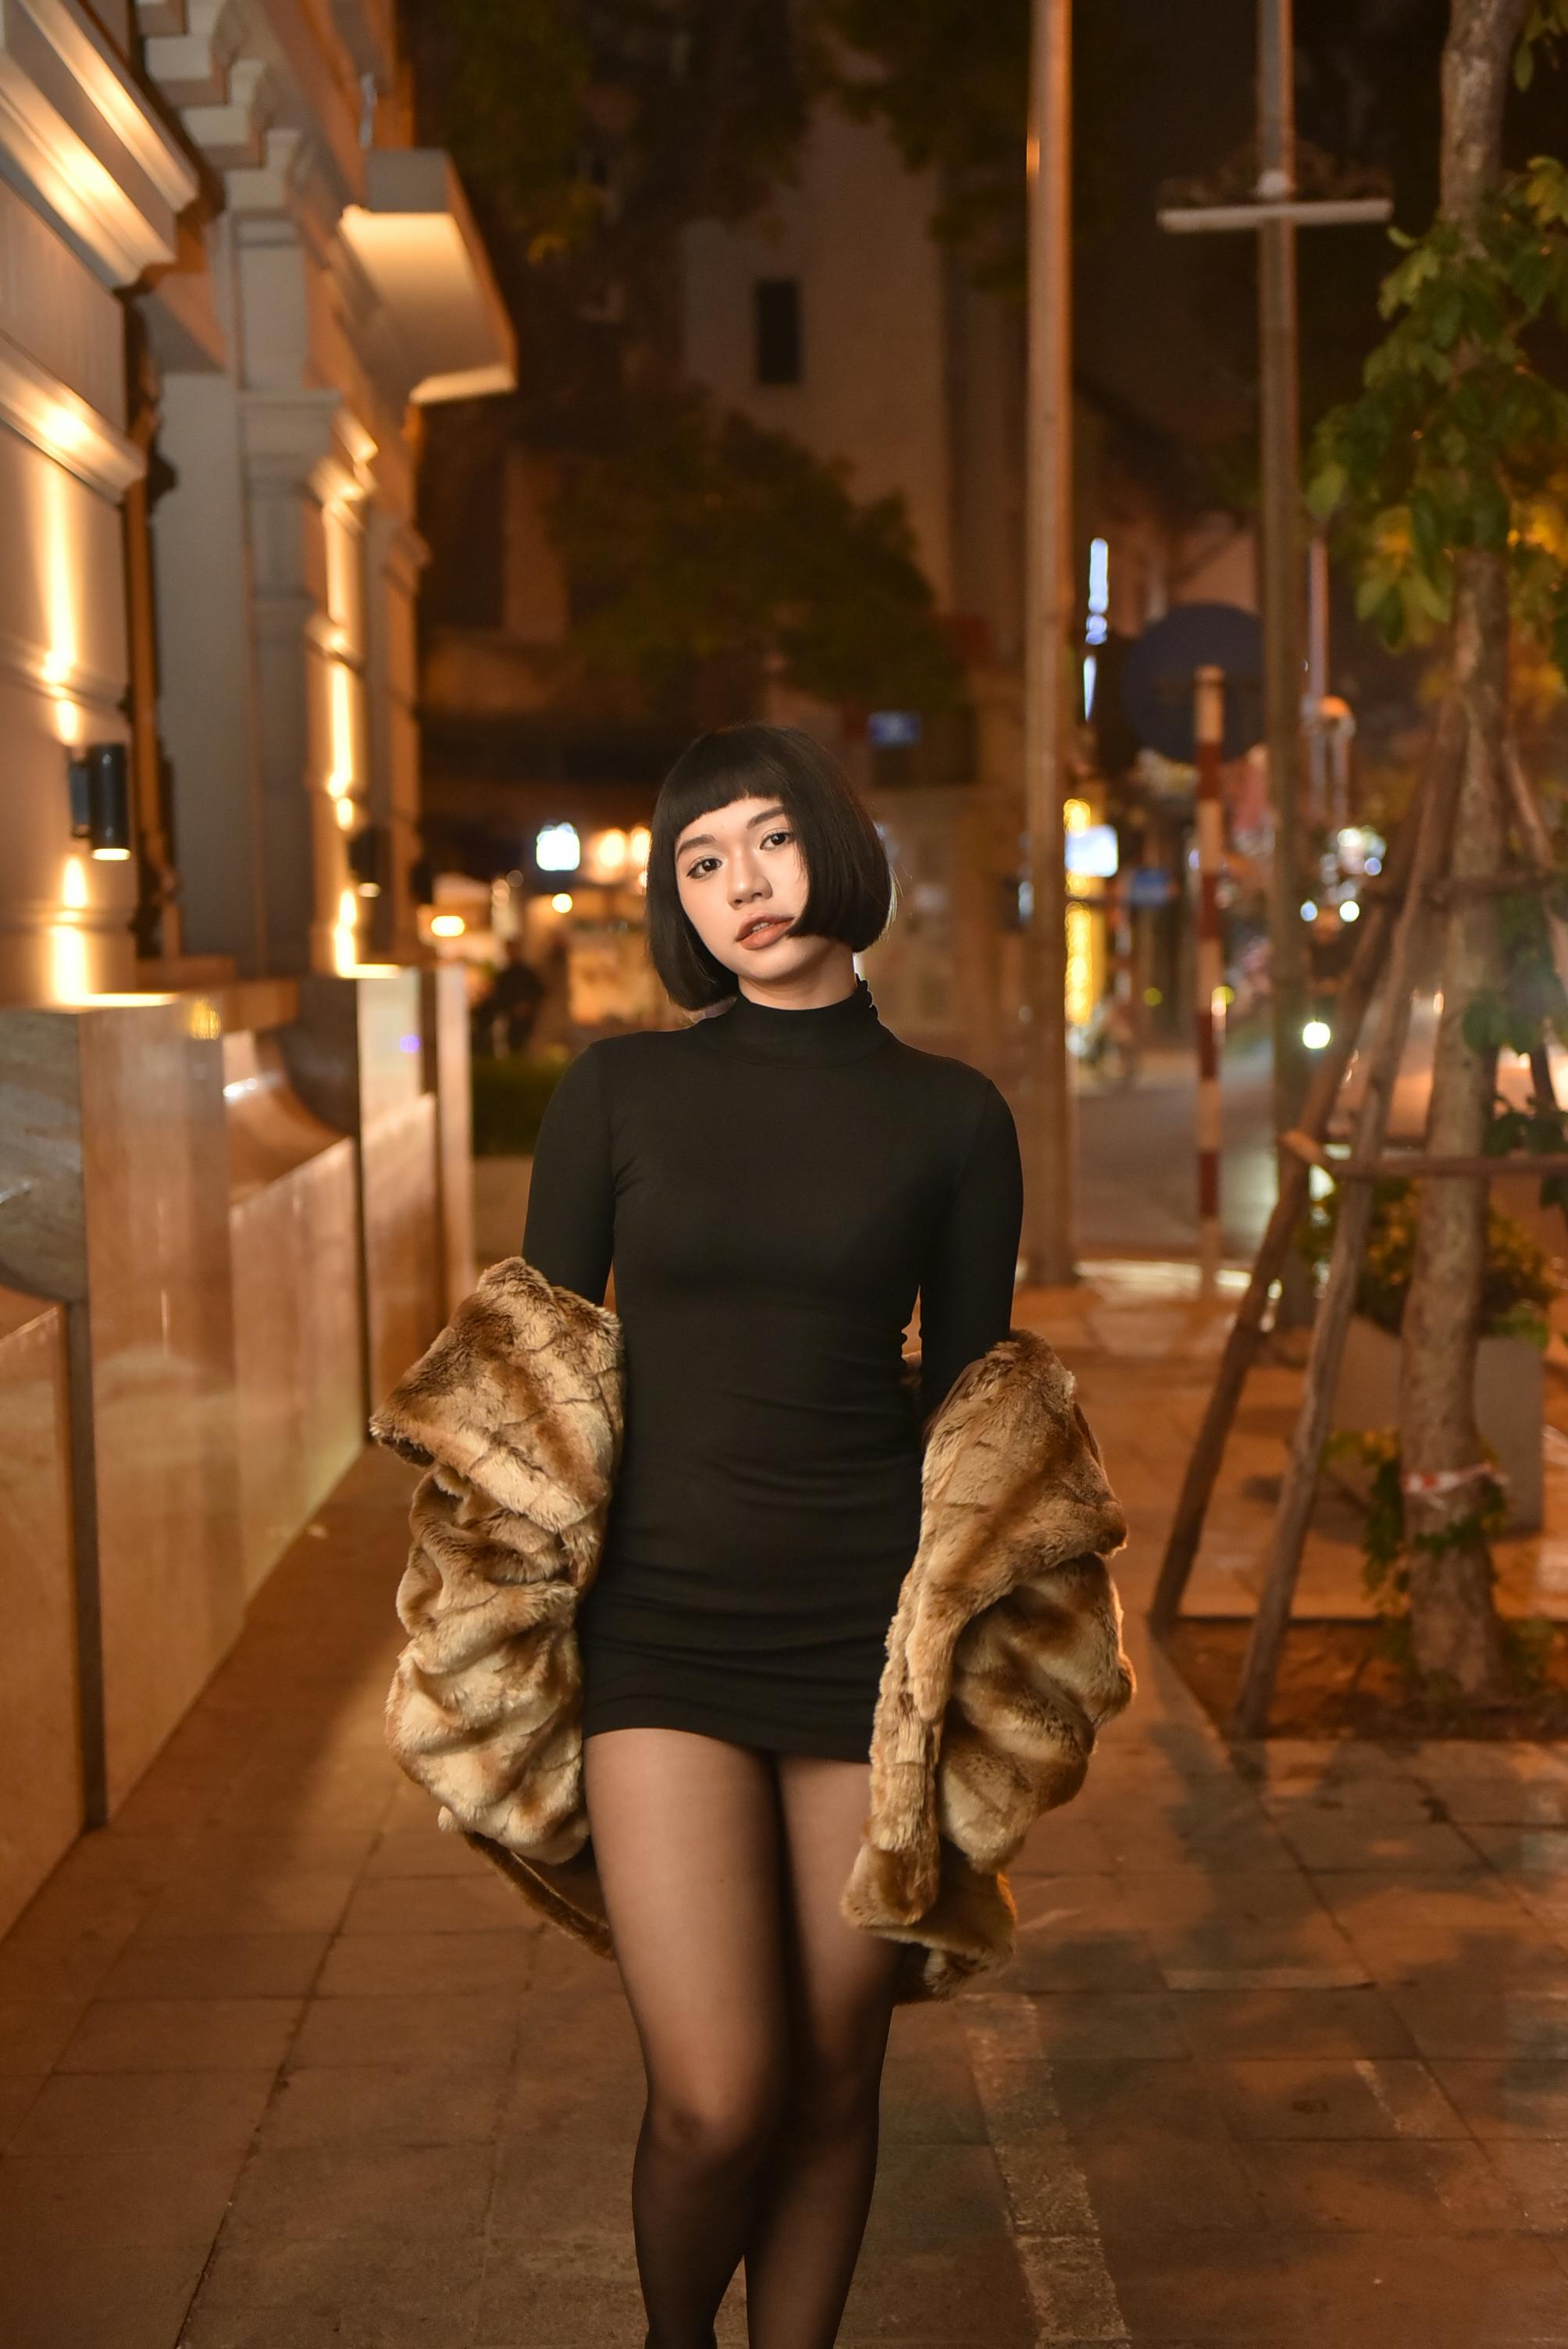
woman, beauty, fashion, black hair, black, thigh, knee, waist, model, fashion model, long hair, photo shoot, tights, high heeled shoe